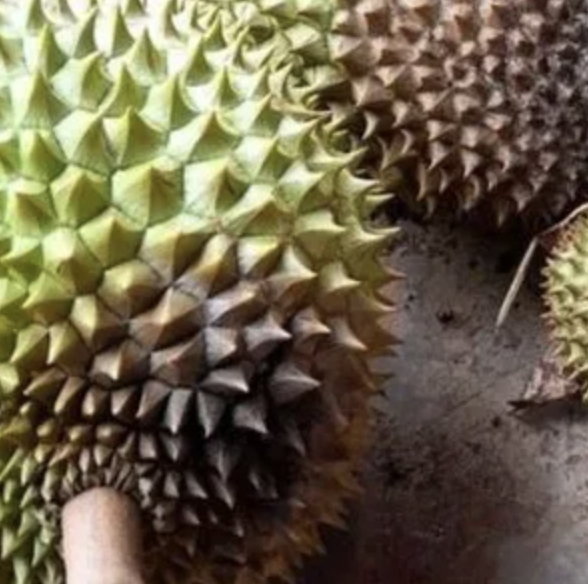
Label: fruit_rot